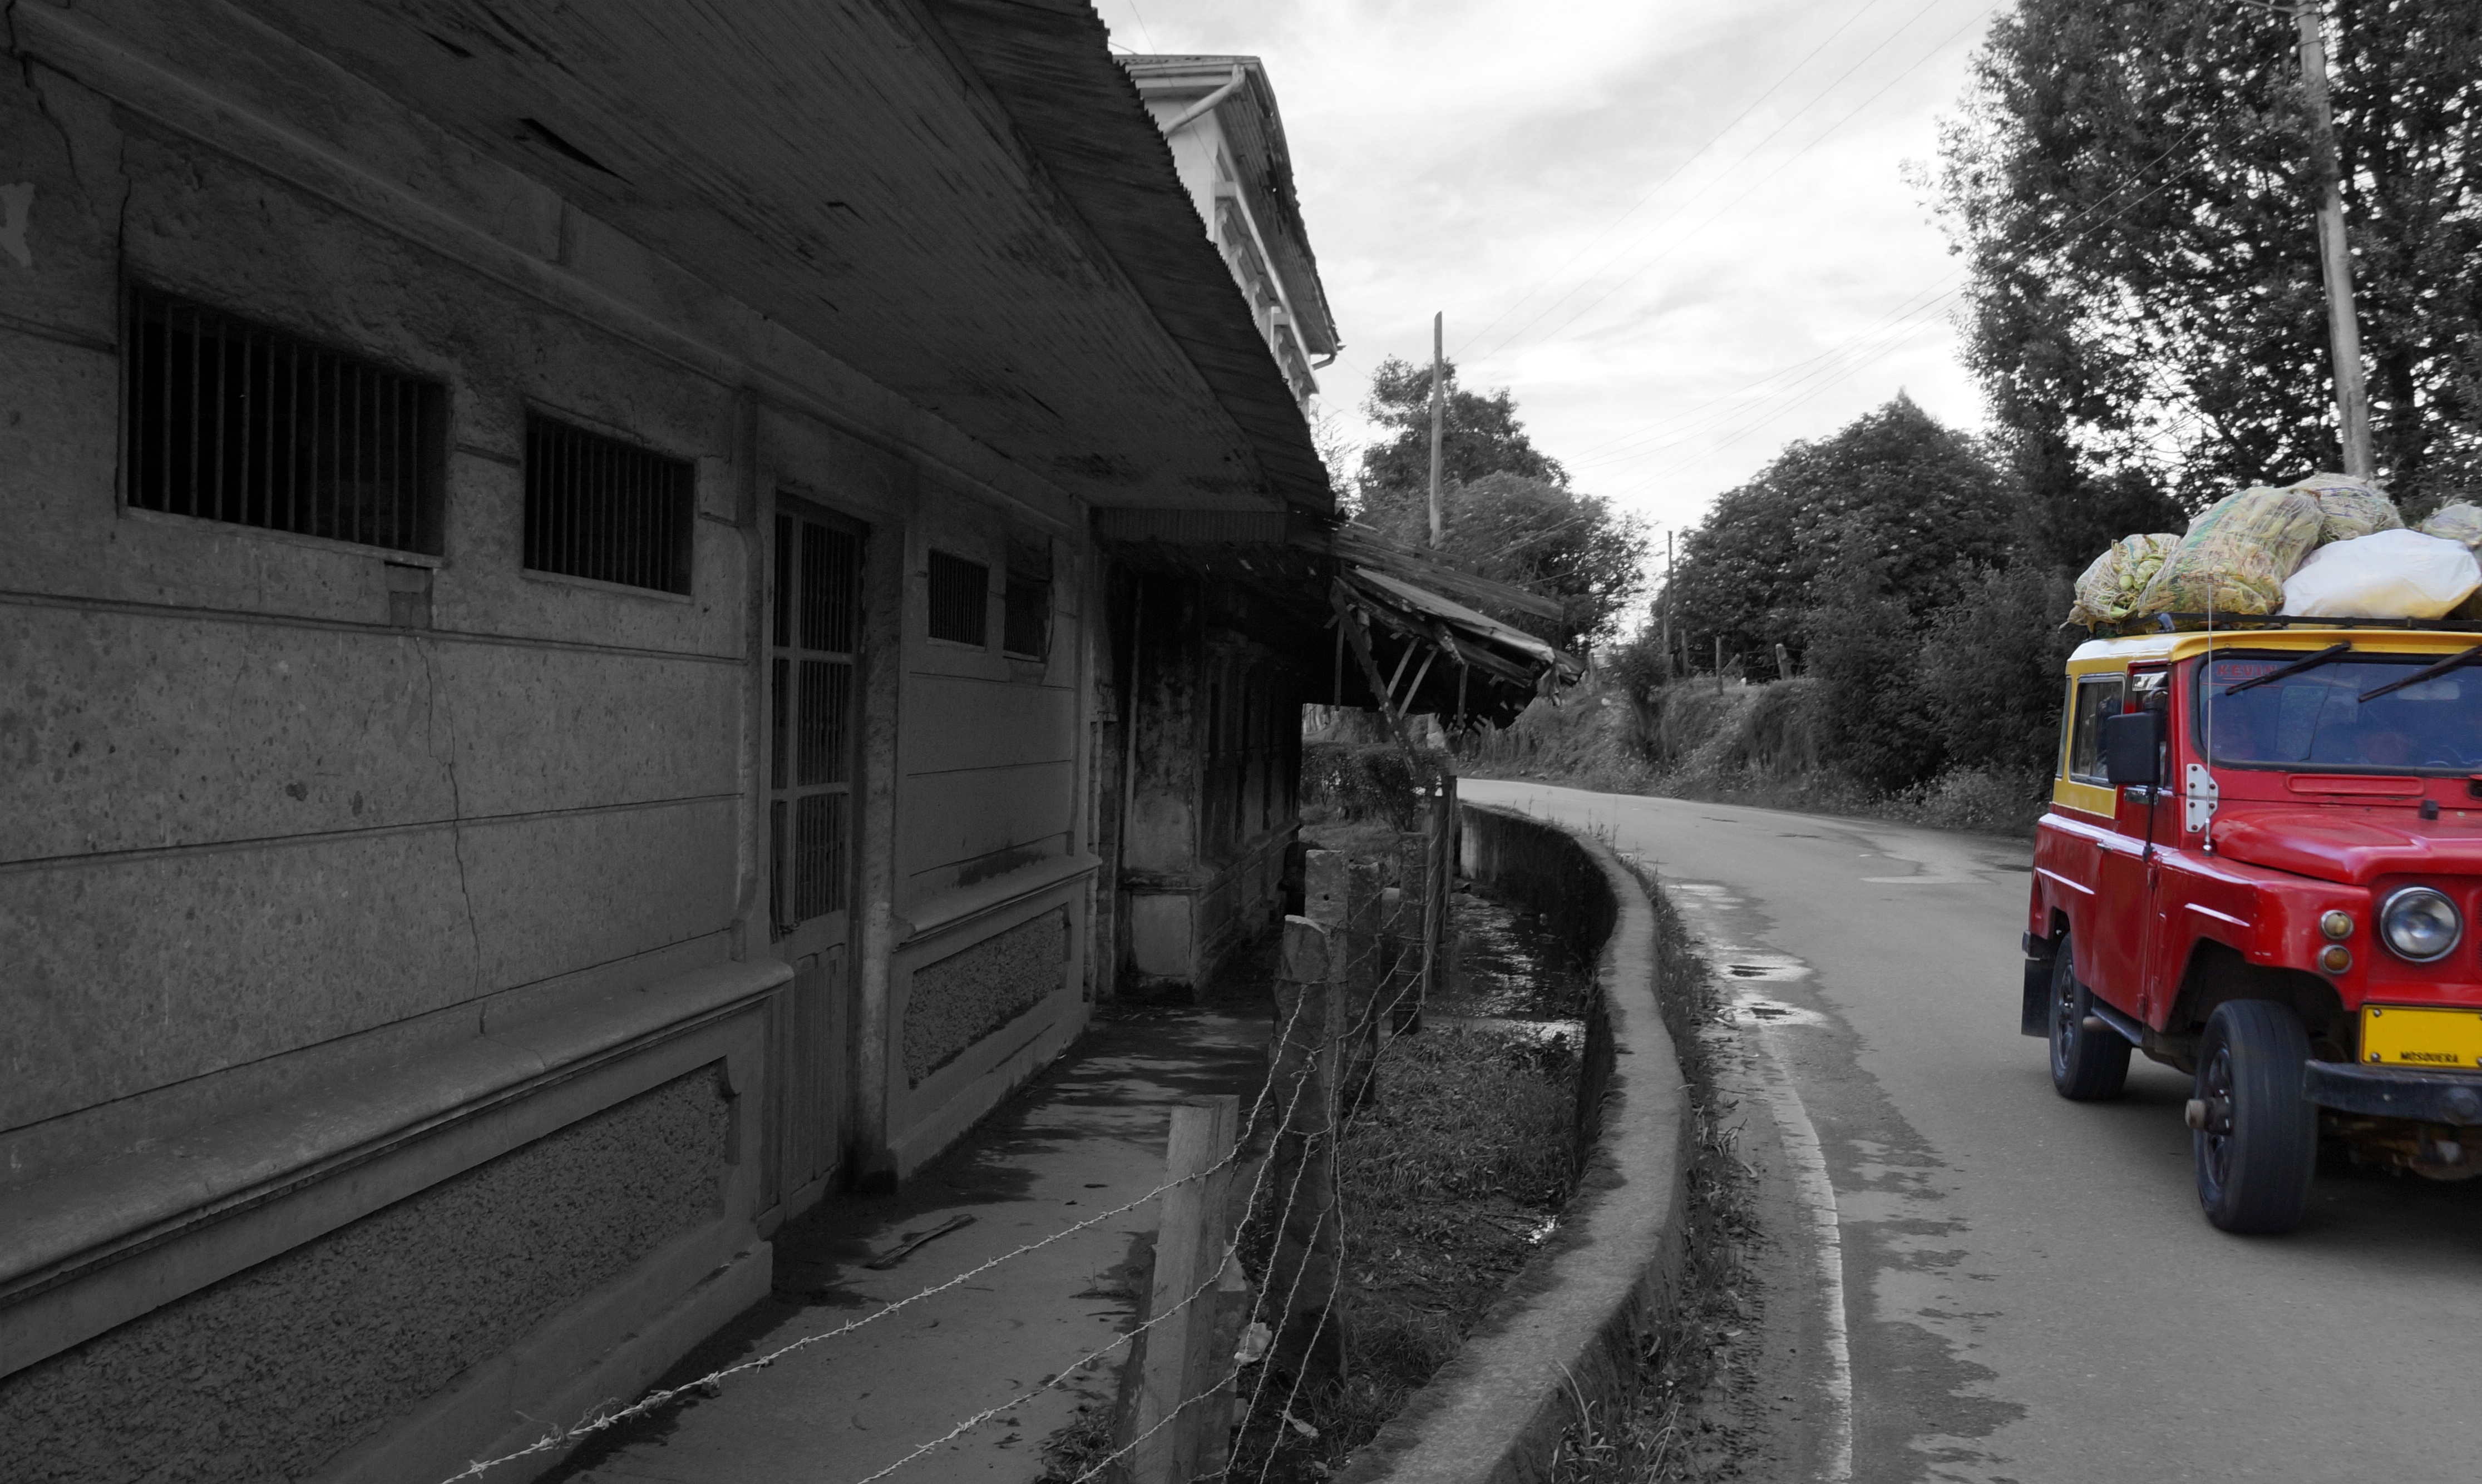
snow, black and white, track, road, street, train, transport, vehicle, monochrome, lane, public transport, infrastructure, monochrome photography